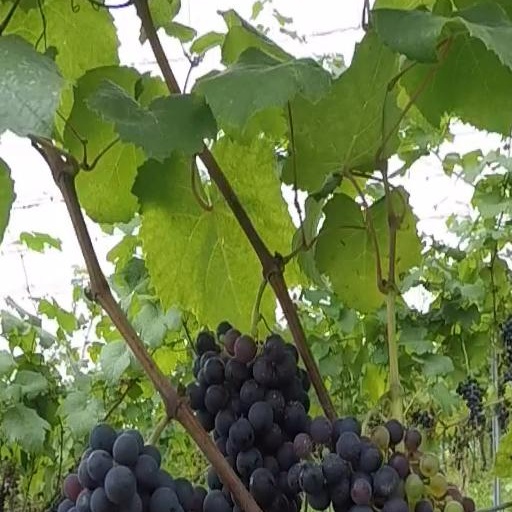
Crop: grape